Willie Sims (basketball)

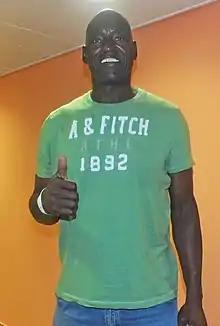
Sims in 2013

Willie Sims (June 16, 1958 – December 23, 2022) was an American-Israeli professional basketball player. He played college basketball for the LSU Tigers and professionally for a number of Israeli Basketball Premier League clubs.